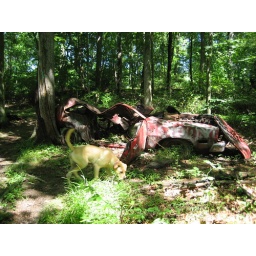
car in forest